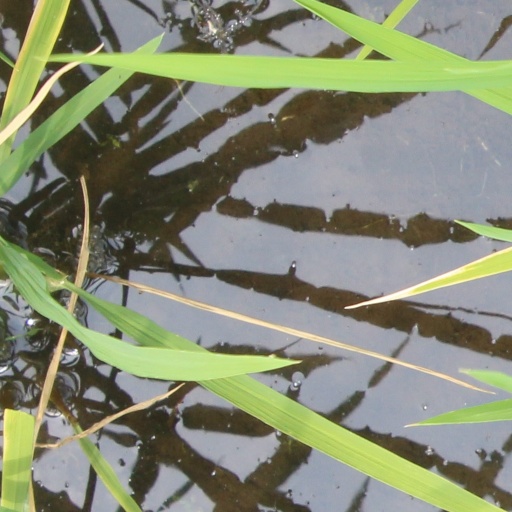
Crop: rice